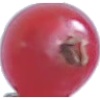
Label: Redcurrant 1